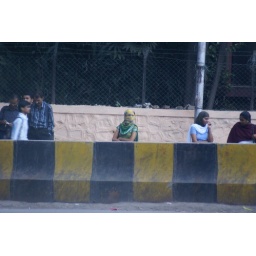
girl on sidewalk protecting herself from pollution in Pune